Mud House

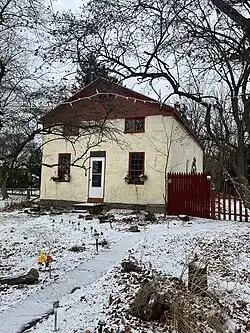
Mud House, December 2023

The Mud House is a historic home located at Penfield in Monroe County, New York. It is a -story, rectangular earthen building with gable roof. It was constructed about 1836 of clay, puddled with straw, and then rammed into forms above a fieldstone foundation and is a rare surviving example of rammed-earth construction and was part of the Brown Brothers Nursery owned by Don Brown.